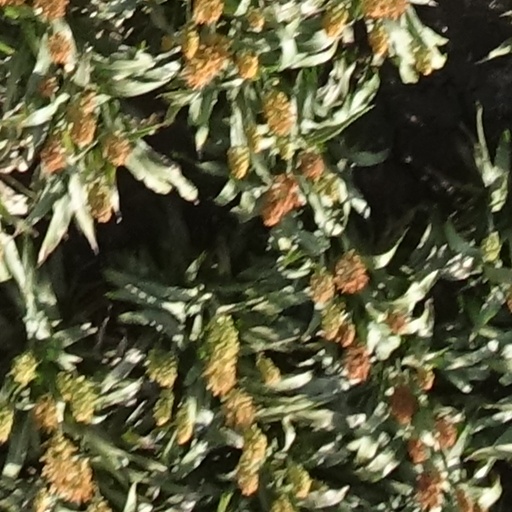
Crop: sorghum